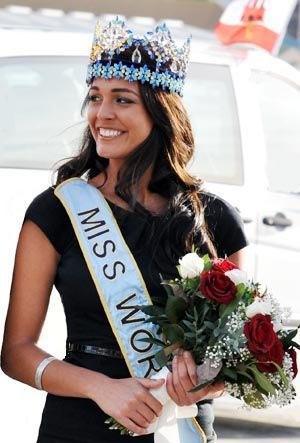
Miss Monde, est la 58ᵉ élection de Miss Monde, qui s'est déroulée le 12 décembre 2009 au Gallagher Convention Centre à Johannesbourg, en Afrique du Sud.
Miss Monde est un concours de beauté international qui élit chaque année une jeune femme Miss Monde. Il a été créé en 1951 au Royaume-Uni par Eric Morley. Depuis sa mort en 2000, sa veuve, Julia Morley, est présidente du comité Miss Monde. Ce concours fait partie, avec Miss Univers, Miss Terre et Miss International, des 4 plus grands concours de beauté internationaux.
Miss Monde 2014, 64ᵉ élection de Miss Monde, s'est déroulée le 14 décembre 2014 à l'ExCeL de Londres. La cérémonie est diffusée dans de nombreux pays, sur E!.
Kaiane Aldorino - ou Kaiane Aldorino Lopez, née le 8 juillet 1986 à Gibraltar, est un mannequin et une femme politique gibraltarienne, élue Miss Gibraltar pour l'année 2009, puis Miss Monde à Johannesbourg le 12 décembre 2009. Elle est maire de Gibraltar de 2017 à 2019.